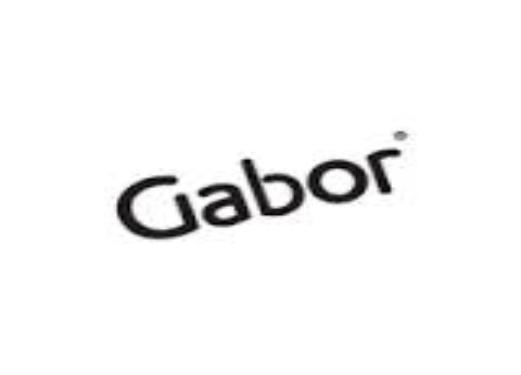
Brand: Gabor
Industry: Clothes